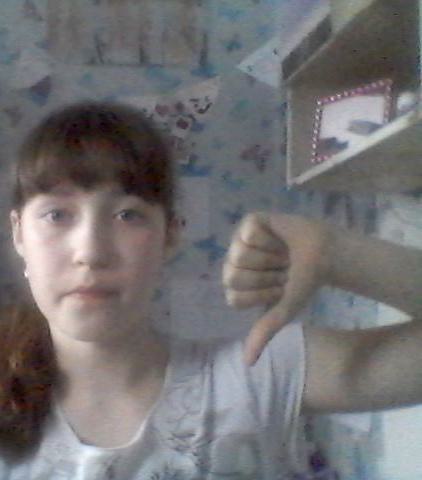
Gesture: dislike